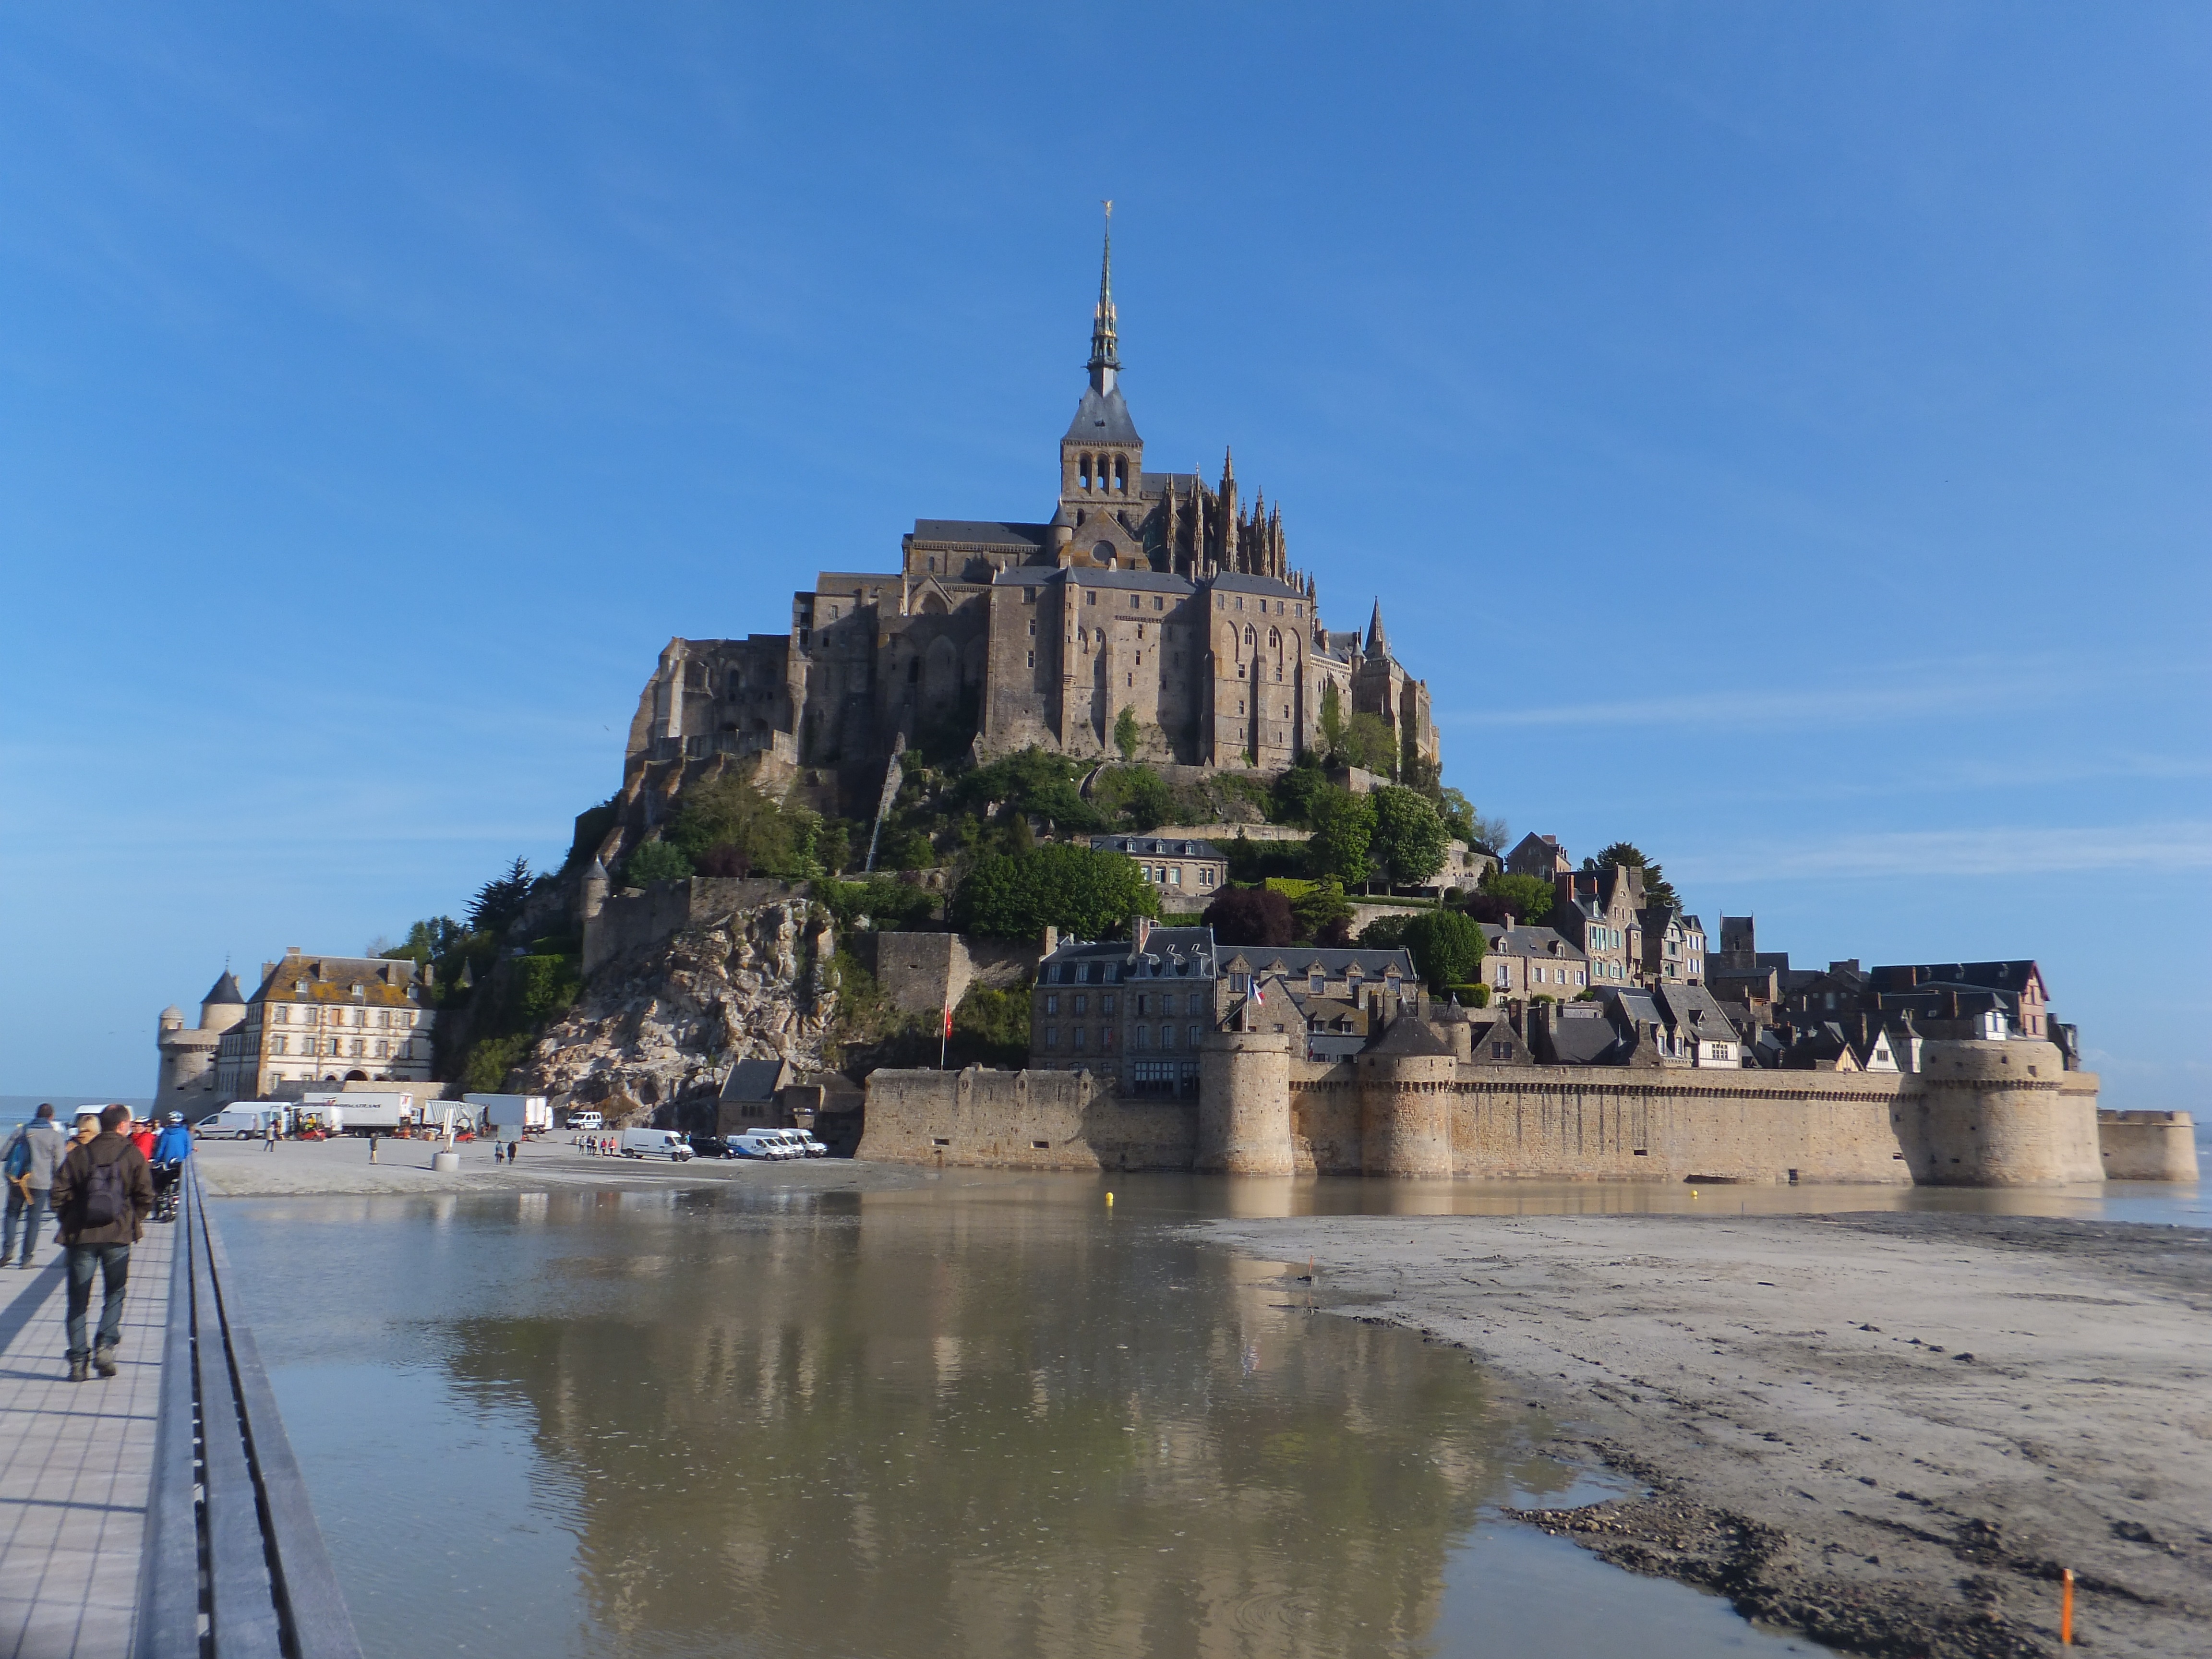
sea, coast, town, building, chateau, palace, vacation, france, castle, landmark, tourism, place of worship, temple, monastery, brittany, tours, unesco world heritage site, historic site, mont saint michel